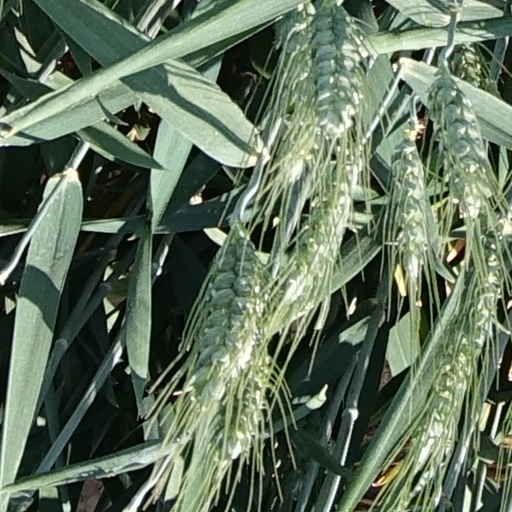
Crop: wheat